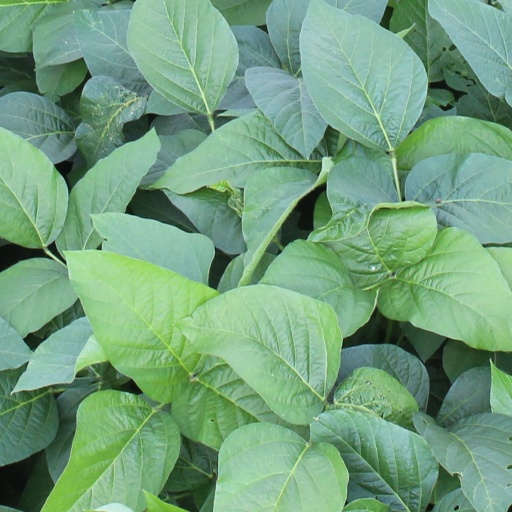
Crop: soybean